Brigada Siete

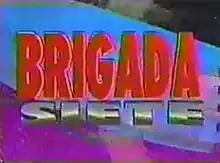
Title card

Brigada Siete is a Philippine television investigative documentary show broadcast by GMA Network. It premiered on December 5, 1993. The show concluded on September 29, 2001. The show was revived in 2011 as "Brigada".